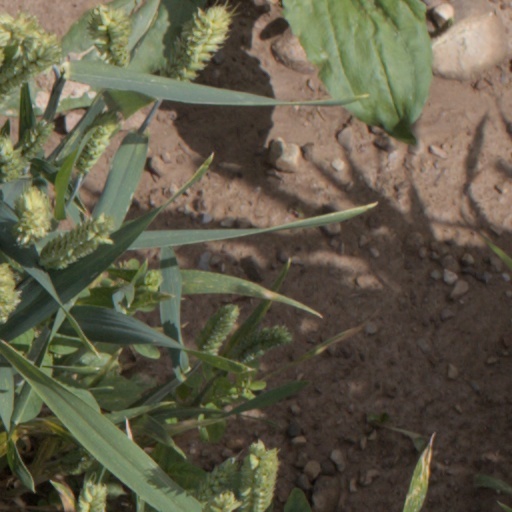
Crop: wheat